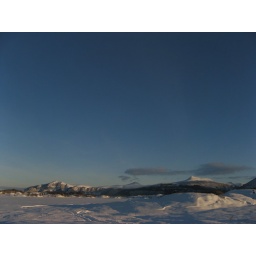
Snow, mountains and blue blue sky over Gulevatnet, Norway